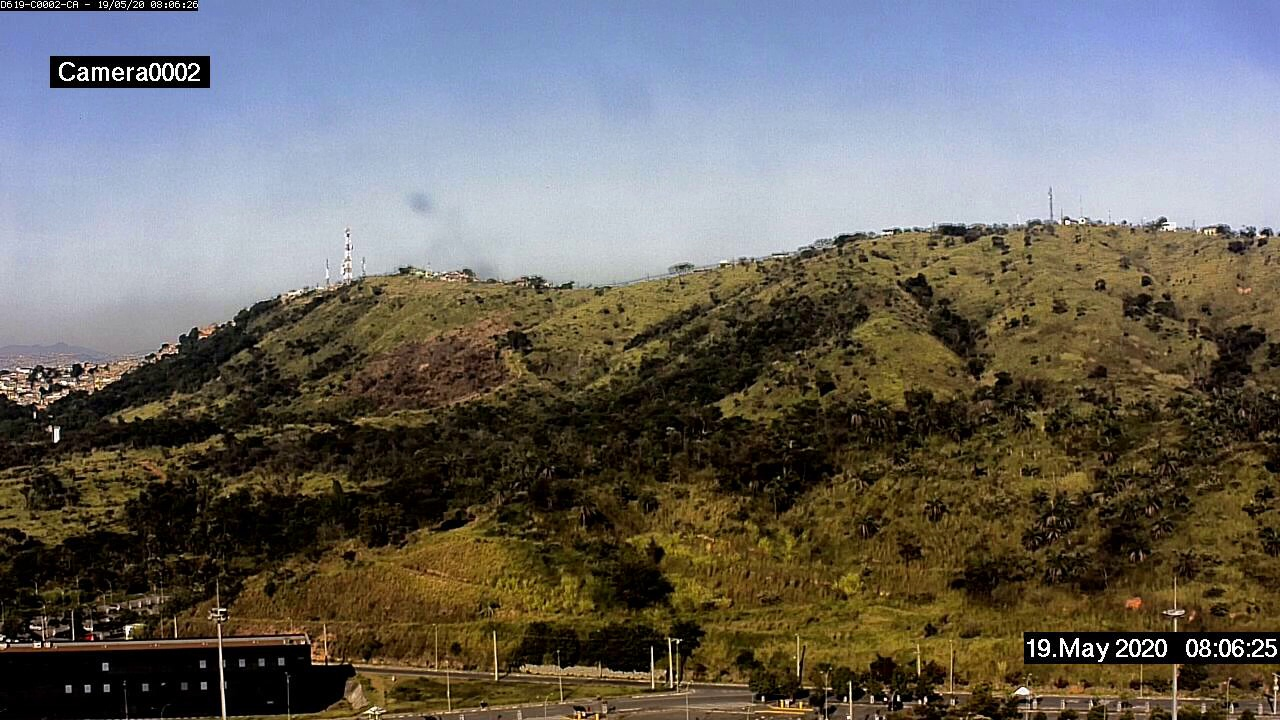
Fire: no
Smoke: yes